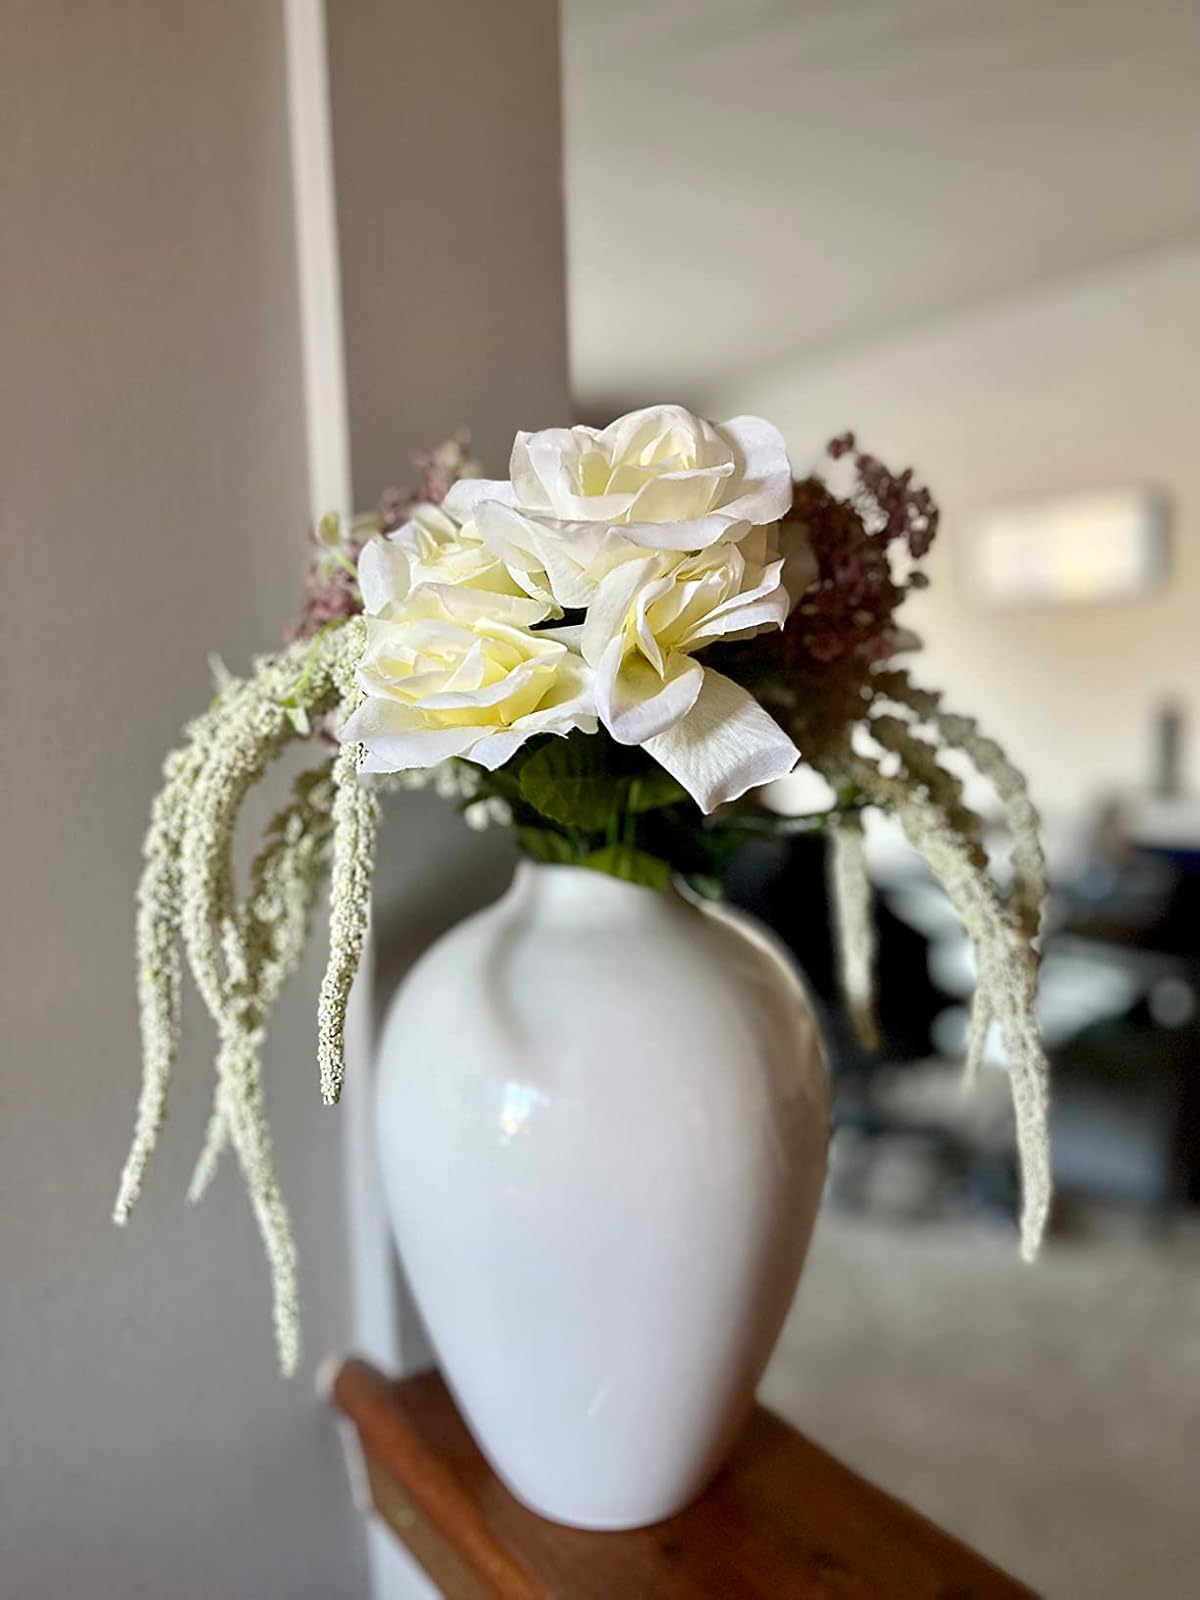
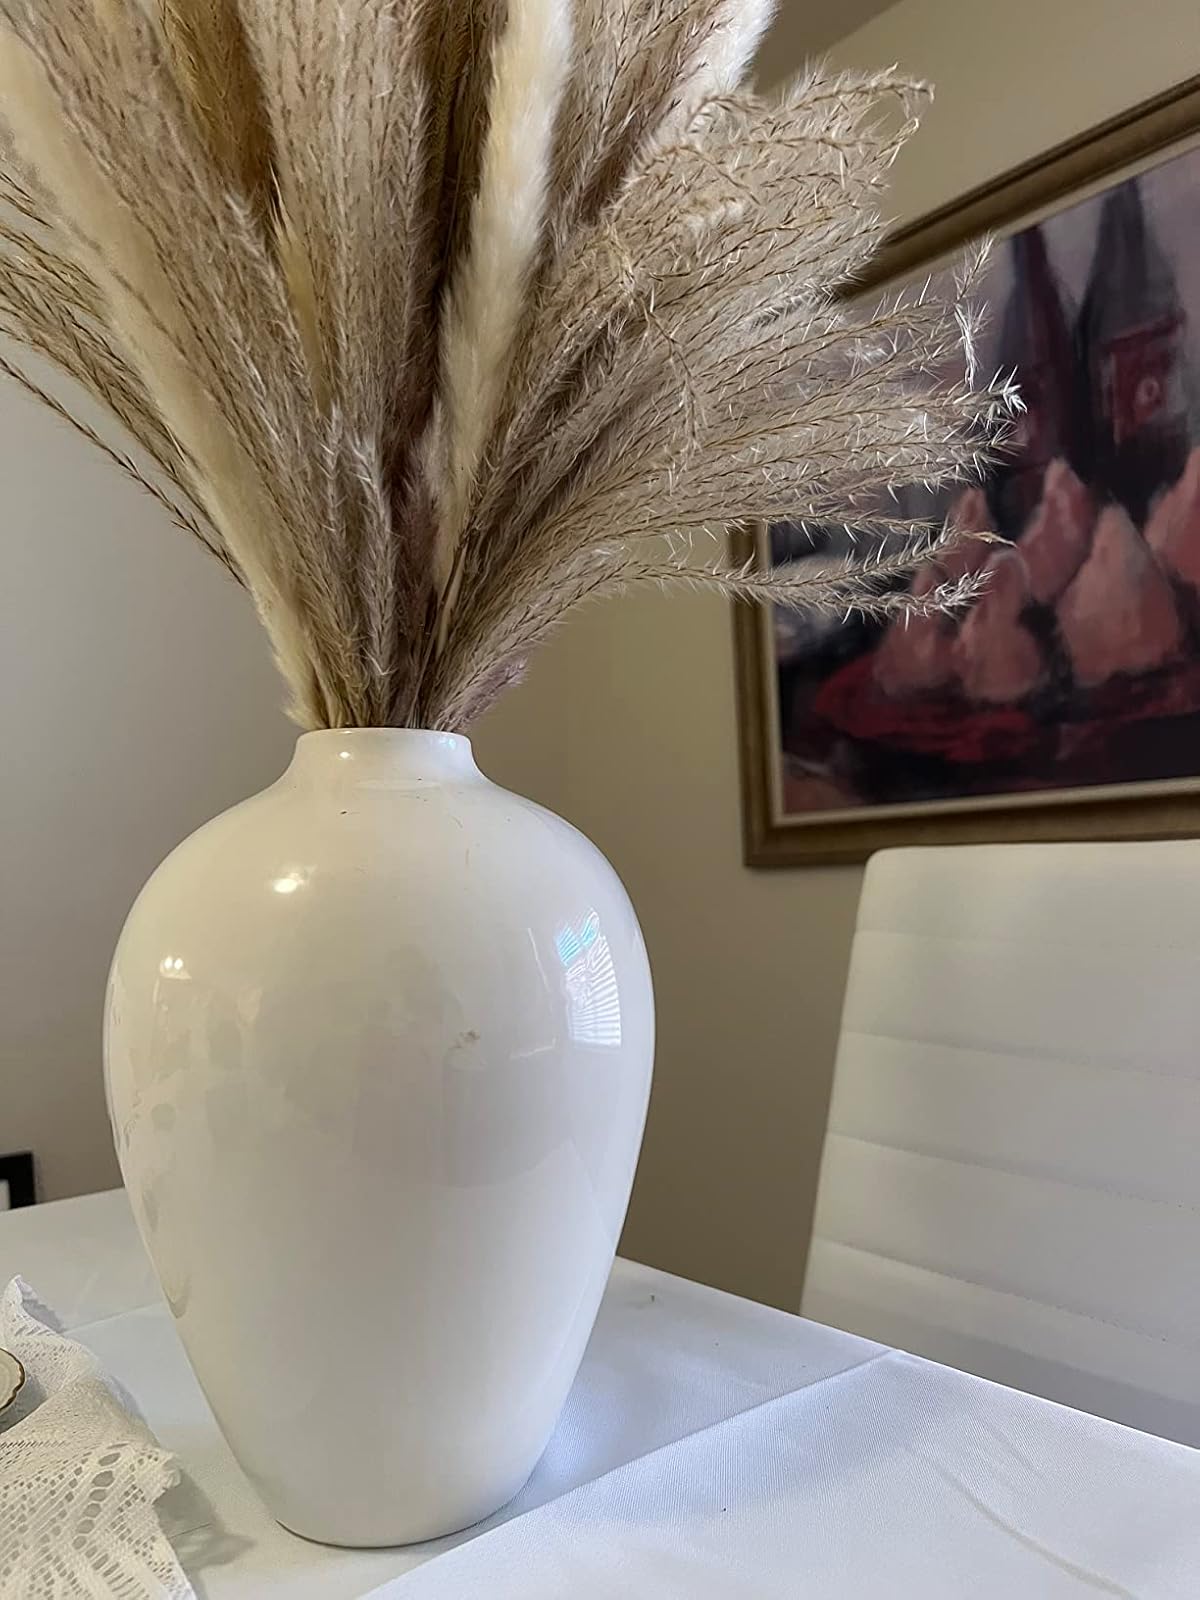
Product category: vase
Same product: yes